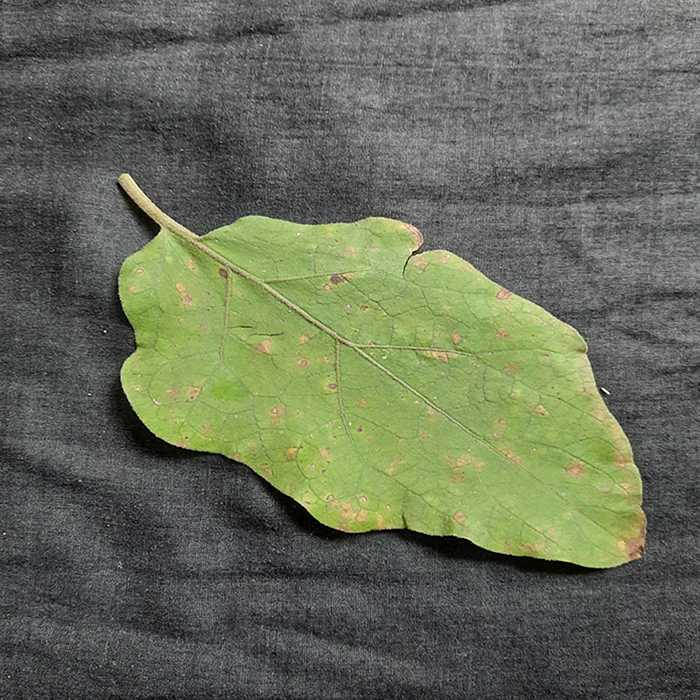
Plant: Eggplant
Label: Eggplant Cercopora leaf spot